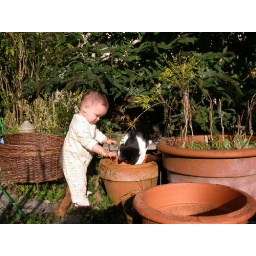
Sarkozy goes for the plastic bag in the flowerpot